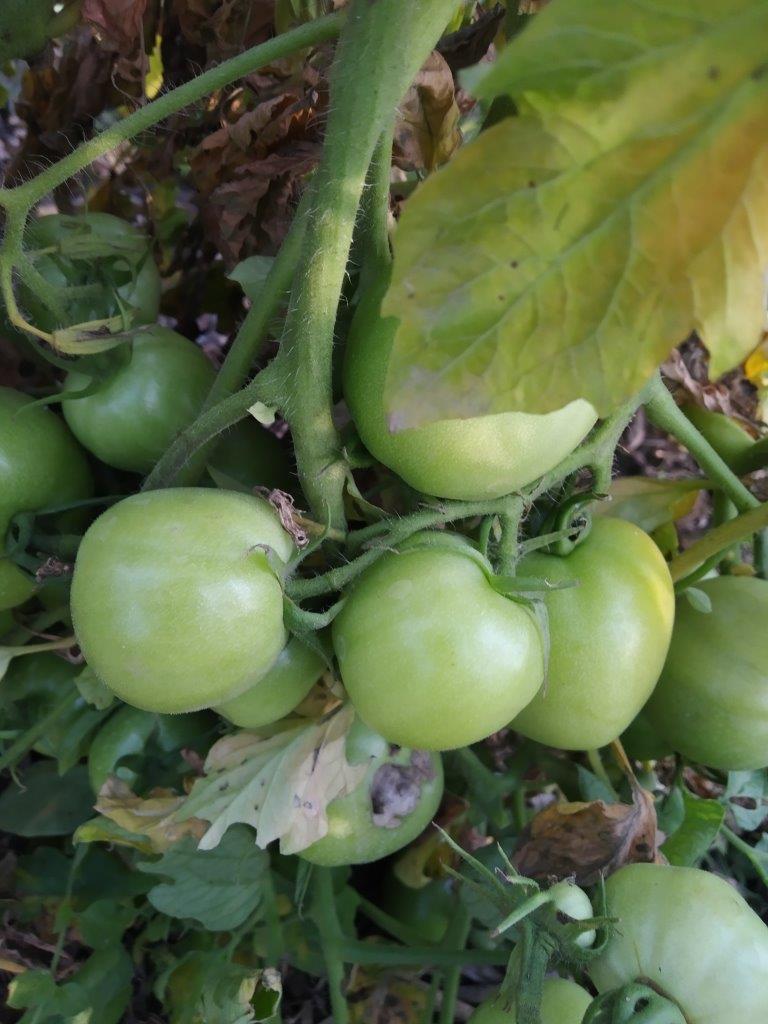
Maturity: Immature